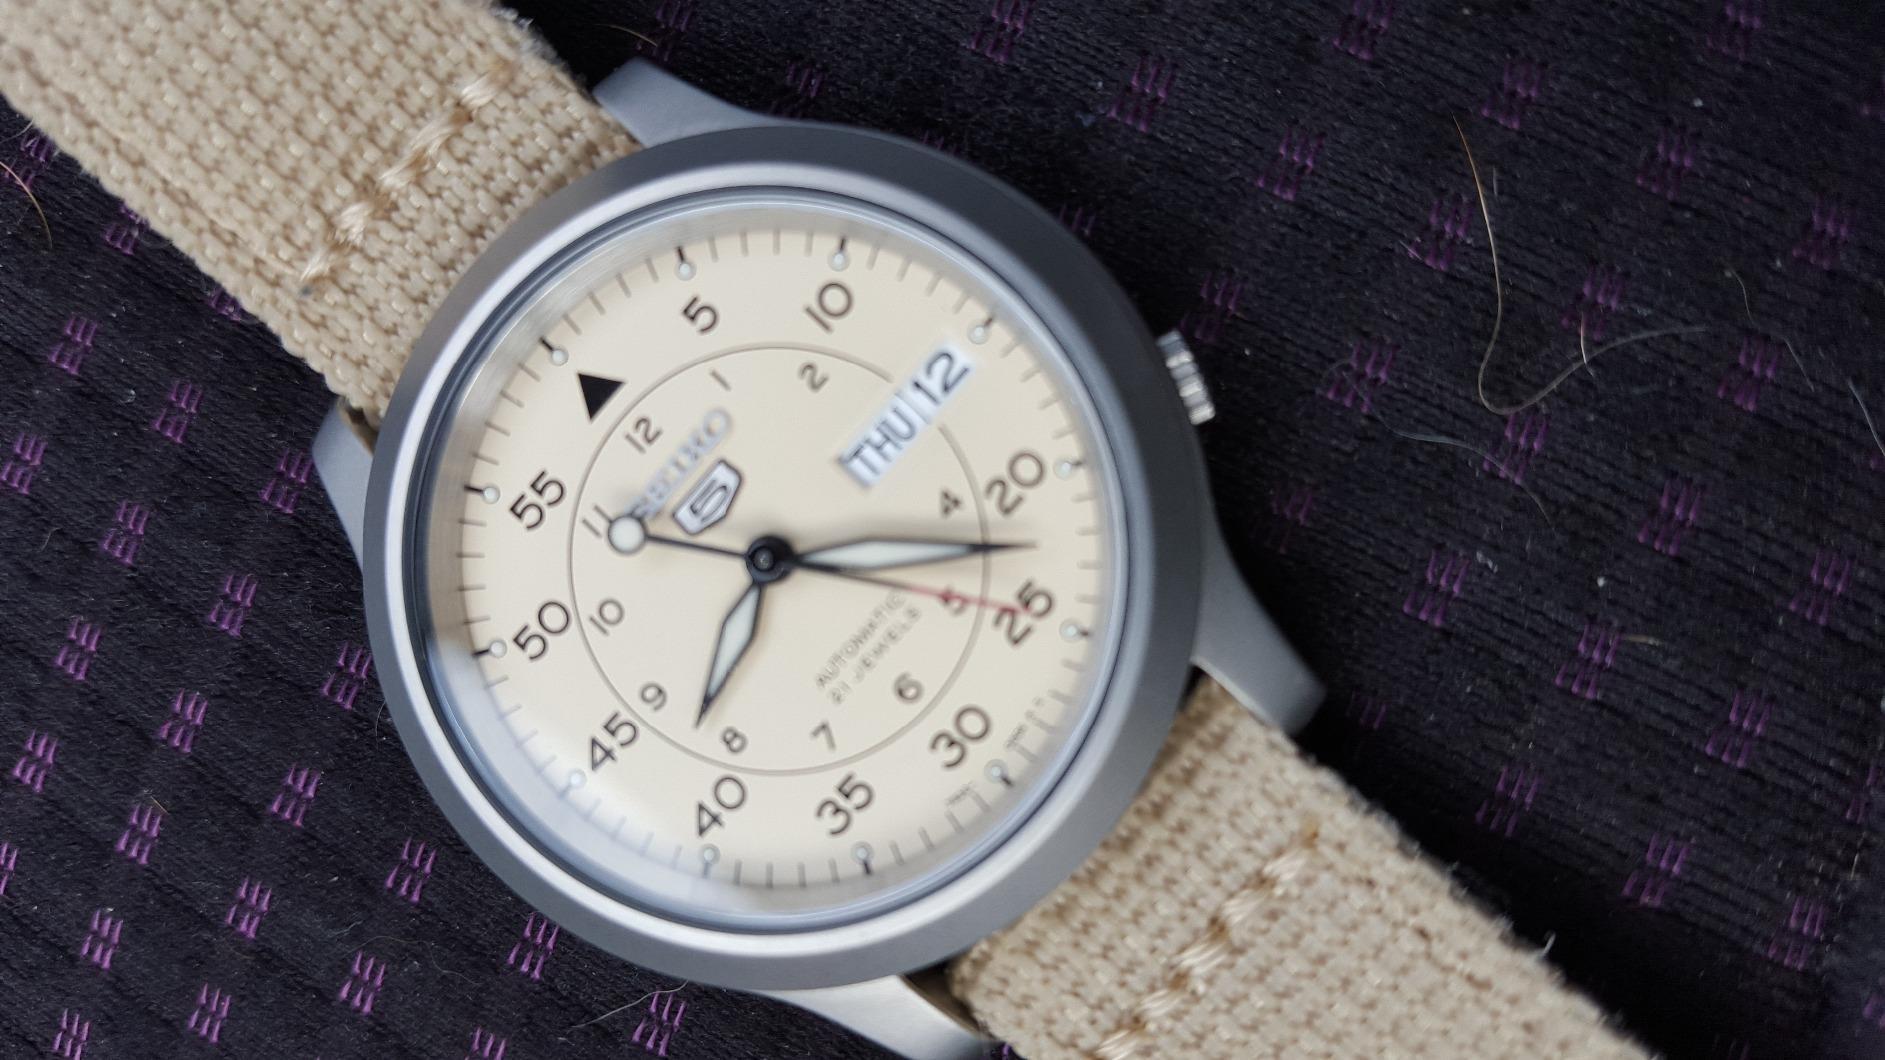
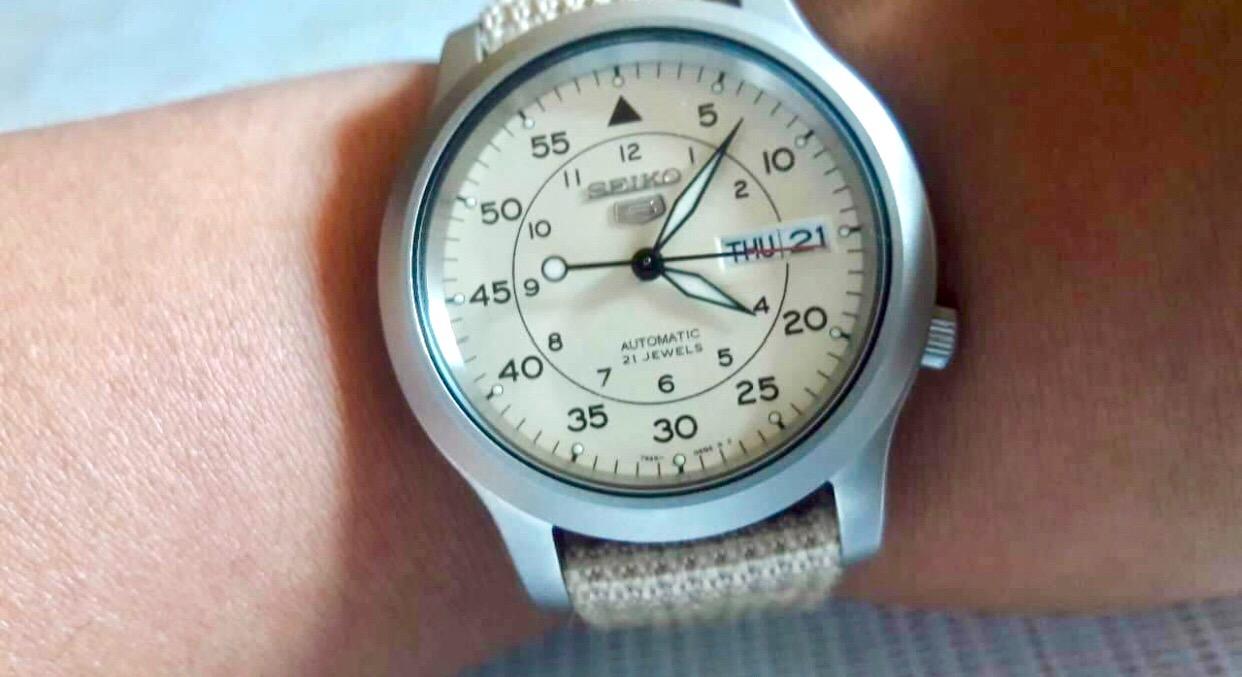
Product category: accessories_watch
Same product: yes